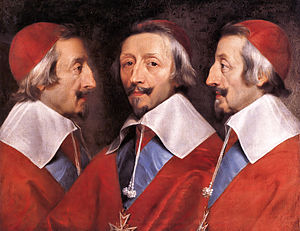
Philippe de Champaigne / Galleri
Philippe de Champaigne var en belgisk-fransk maler.